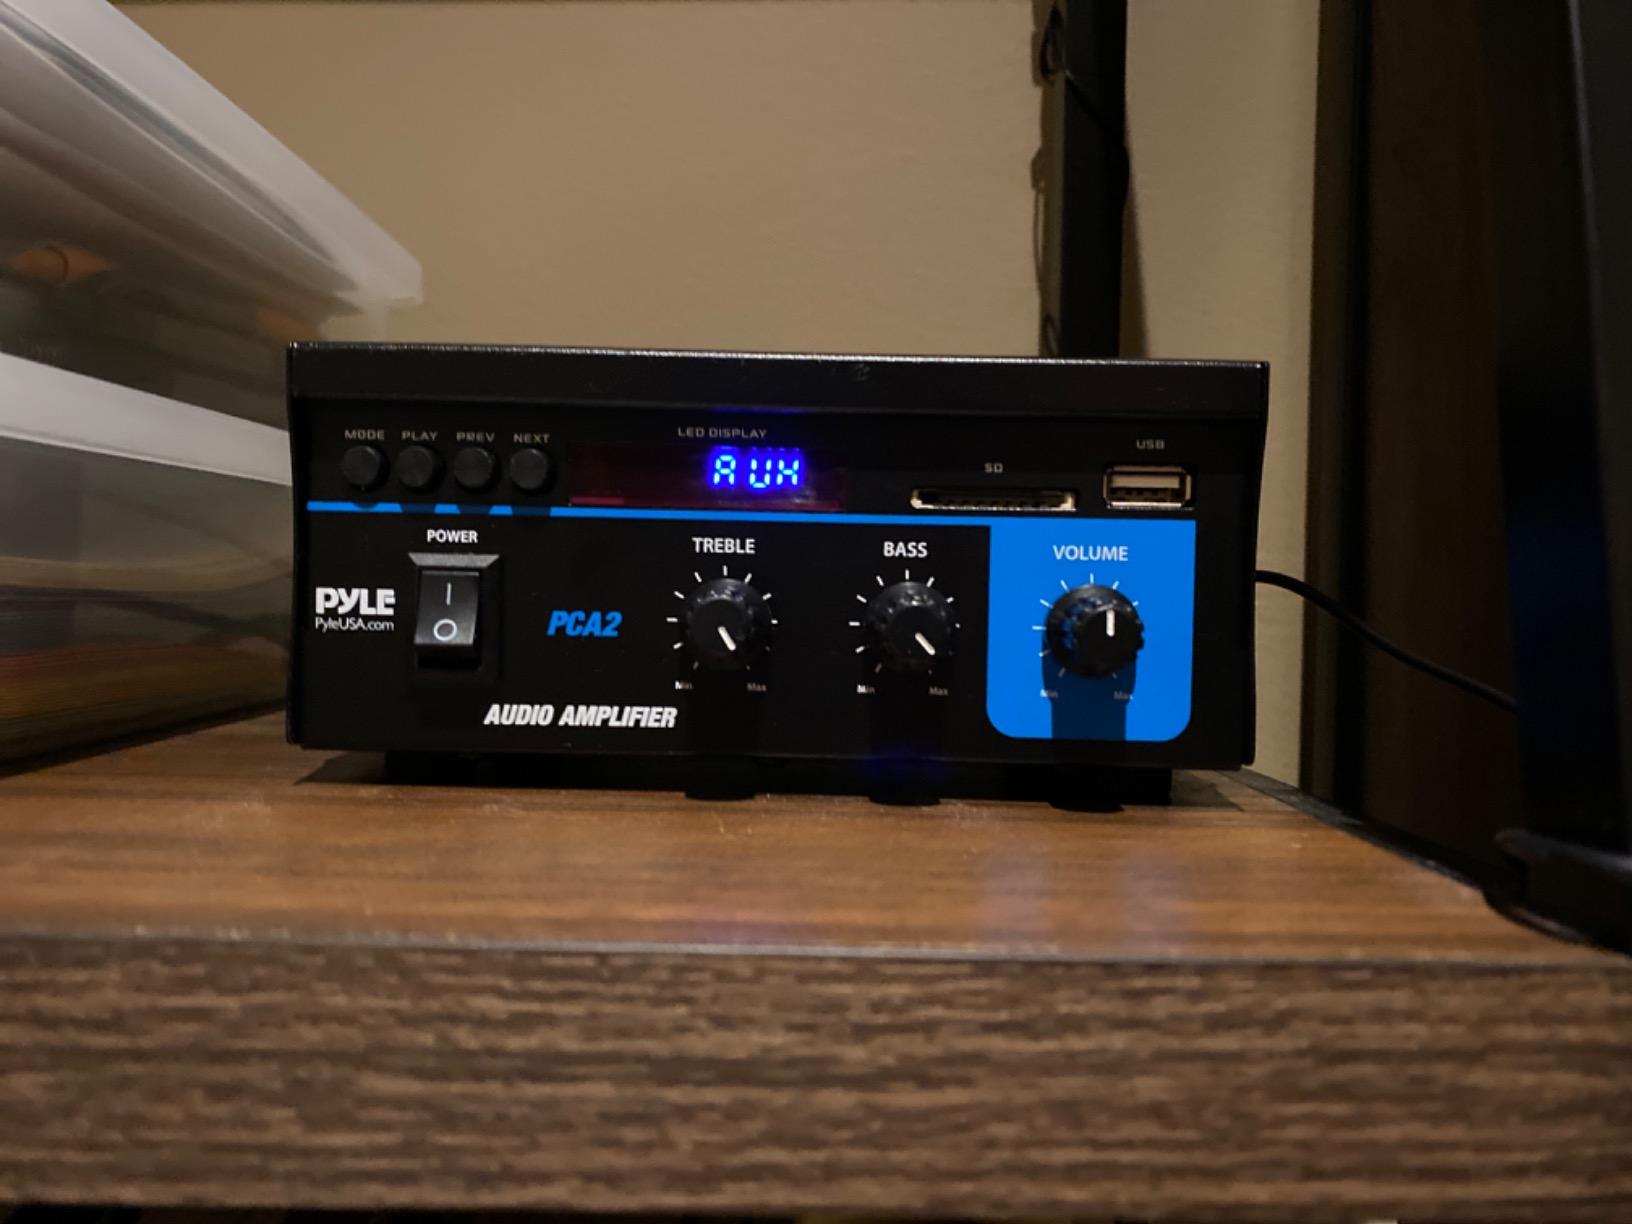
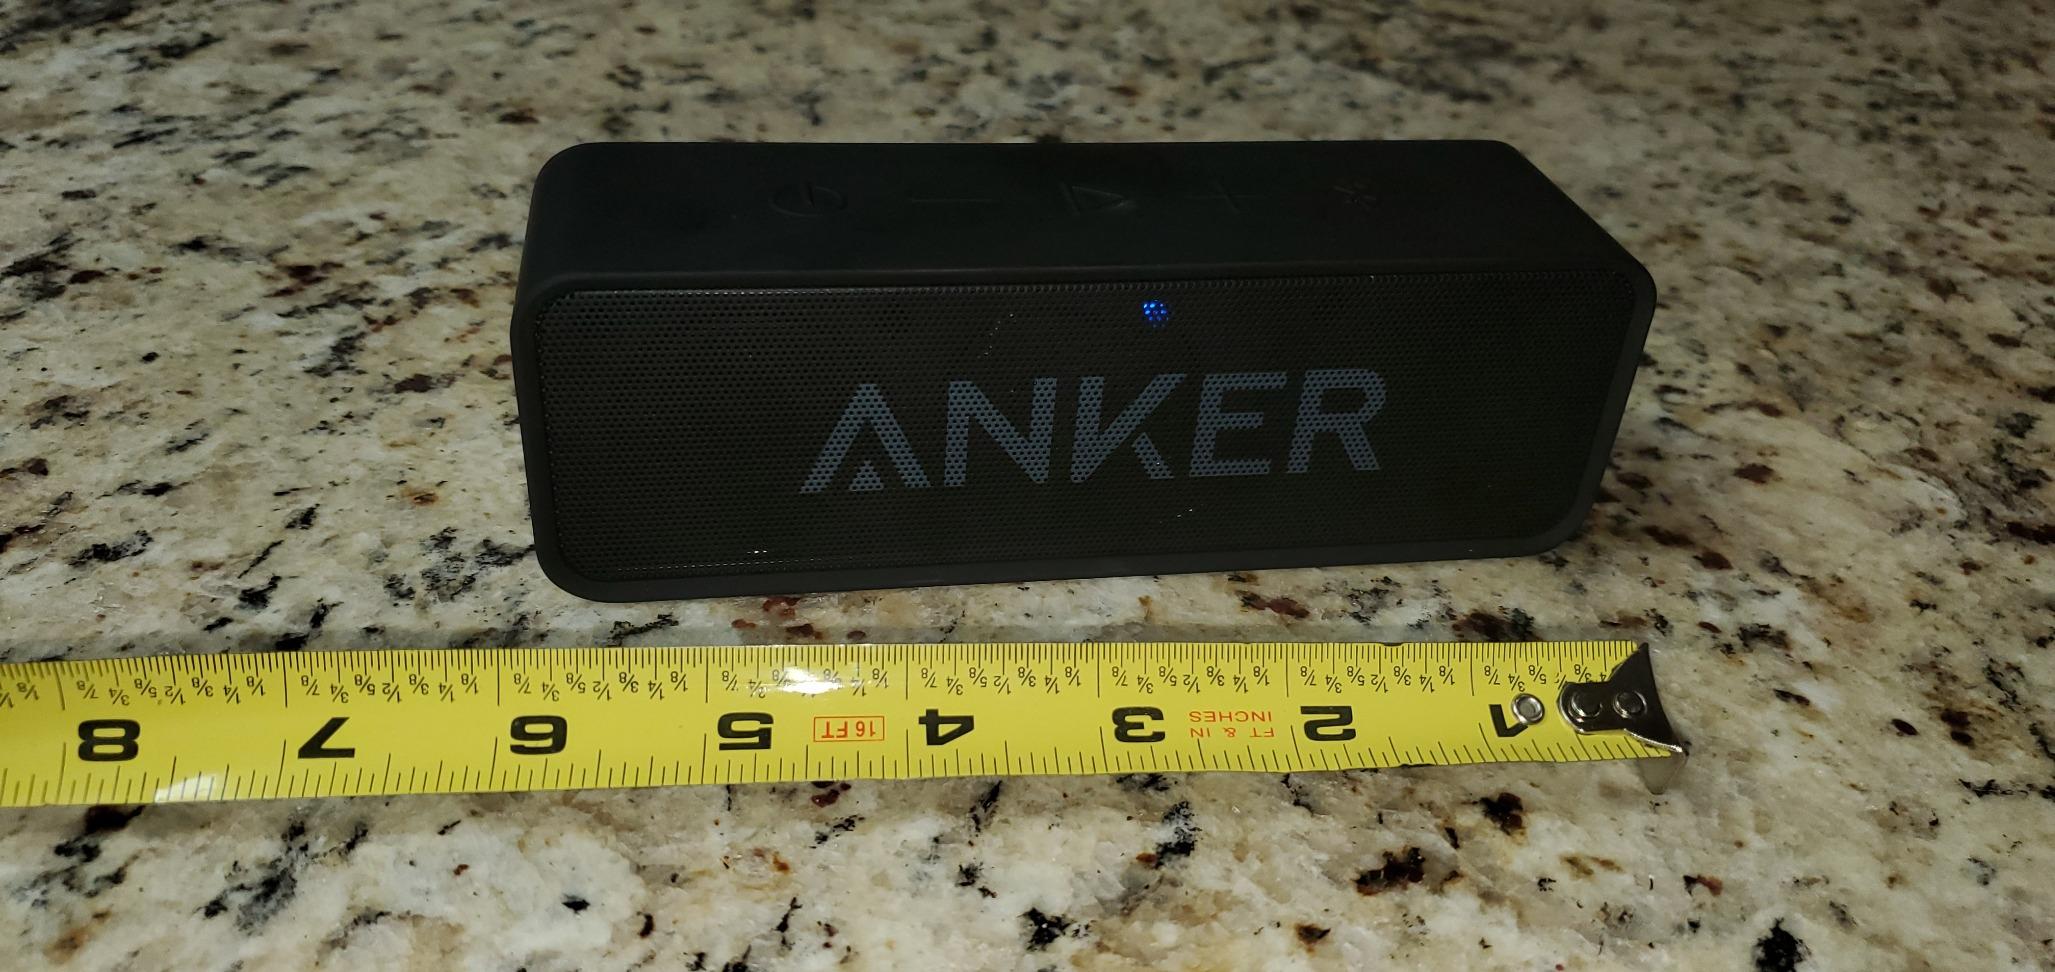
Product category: speaker
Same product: no